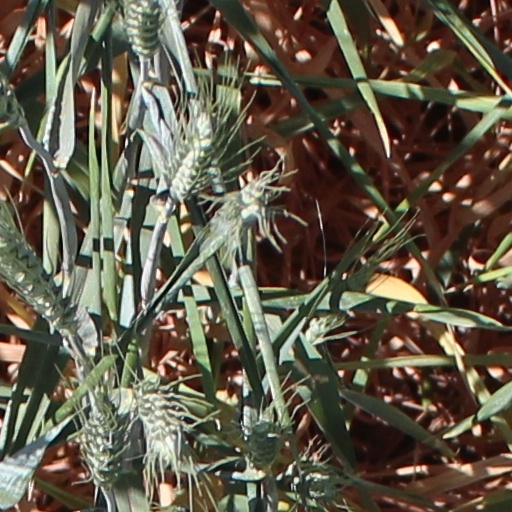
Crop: wheat